Alexander Jardine (Medal of Honor)

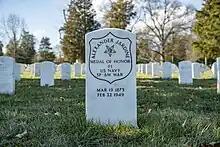
Grave at Arlington National Cemetery

Alexander Jardine (October 17, 1874 – February 22, 1949) was a fireman first class serving in the United States Navy during the Spanish–American War who received the Medal of Honor for bravery.